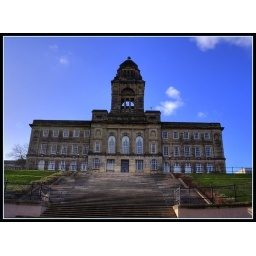
Not too sure what this building is, It stands out well against the blue sky!